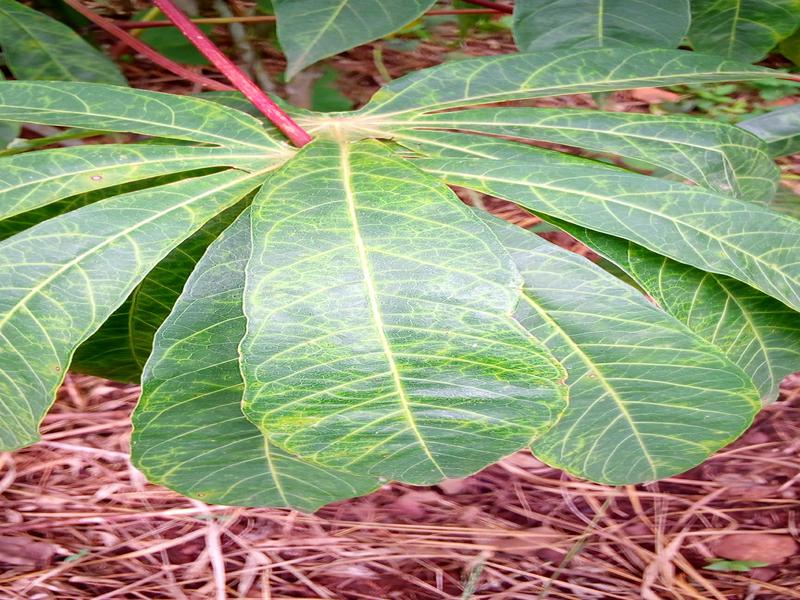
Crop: cassava
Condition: brown_streak_disease